Buckingham Land District

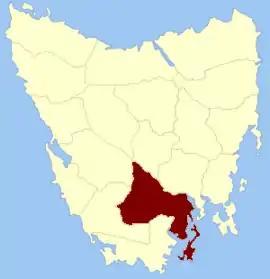
Location in Tasmania

Buckingham Land District is one of the twenty land districts of Tasmania which are part of the Lands administrative divisions of Tasmania. It was formerly Buckingham County, one of the 18 counties of Tasmania and one of the first eleven proclaimed in 1836 and is bordered to the north by the River Derwent, and to the south by the Huon River. It includes Bruny Island. Hobart is located in the county. It was named after the then county of England.